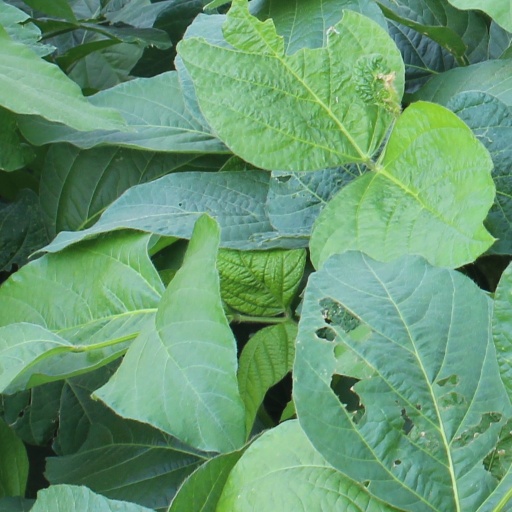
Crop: soybean